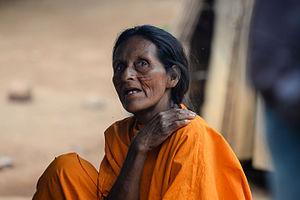
Les Matsigenka sont un peuple indigène du sud-est du Pérou. Ils vivent dans la jungle à l'est du Machu Picchu, près de la frontière de la Bolivie et du Brésil. Ils sont petits mais solidement bâtis, avec des traits larges, et très rarement gros. Ce sont des chasseurs-cueilleurs, mais ils font aussi des cultures sur brûlis. Leur principale culture est le manioc, et leur principale source de protéines un gros rongeur, le paca, mais durant la saison sèche, ils se livrent aussi à la pêche.